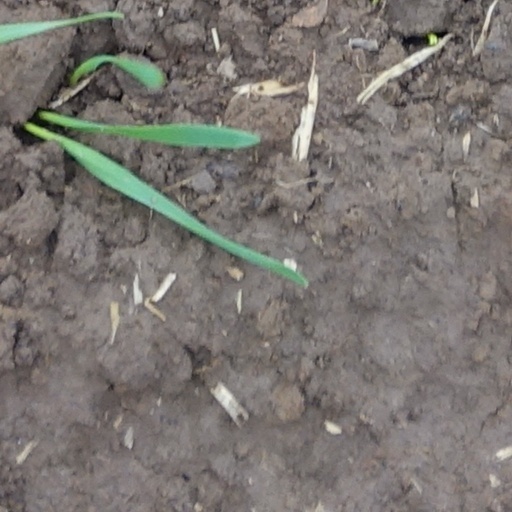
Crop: wheat